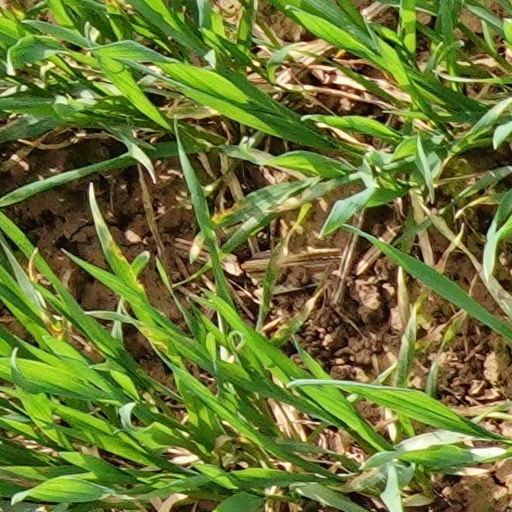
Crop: wheat